List of wardens of New College, Oxford

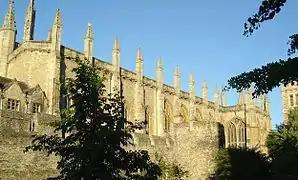

The warden of New College, Oxford, is the college's principal. The officeholder is responsible for the college's academic leadership, chairing its governing body, and representing it in the outside world.